Spectacled owl

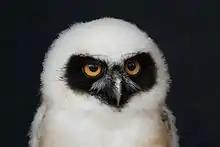
The young

Vocal activity tends to be most prominent on calm, moonlit nights. The primary sound made by the spectacled owl consists of guttural knocking or tapping sounds with a popping effect: "PUP-pup-pup-pup-po", "POK pok pok bog bog bog bobobo" or "BOO Boo boo boo boo". Each progressive note becomes weaker and lower in pitch but faster in pace as the call continues. The male is the primary singer to proclaim a territory, often singing from the upper third of a tall tree. However, females also sing, uttering the same song but with a higher pitch. Duets between pairs have been heard on moonlit nights. Females also make a hawk-like scream with an emphasis on the drawn-out second syllable, "ker-WHEEER", which has often been compared to a steam whistle. Young spectacled owls beg with a harsh, high-pitched call. In Colombia, an author noted that the song is similar to the tapping pattern of the great spotted woodpecker ("Dendrocopos major"). In Brazil, spectacled owls are known locally as "knocking owls".